RAF Swinderby

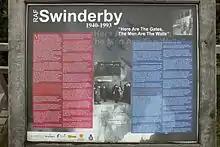
Information board outside the new village hall, 2013.

In 1995 the station was put up for sale, where the land was purchased by Cemex for commercial mining. However, Cemex continued to rent the land to International Antiques & Collectors Fairs five times a year for the Swinderby Antiques Fair.